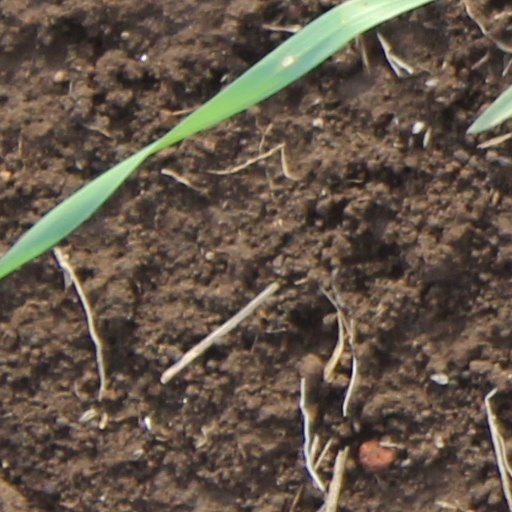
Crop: wheat